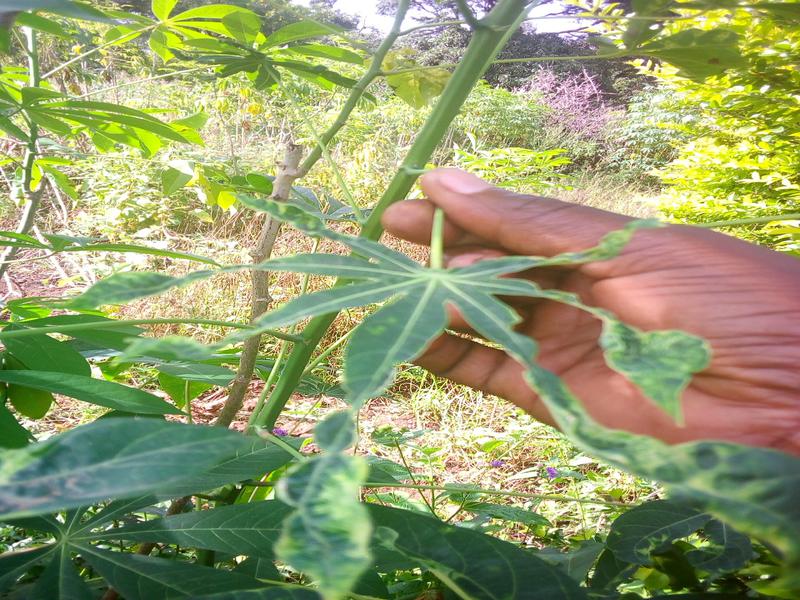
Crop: cassava
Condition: mosaic_disease